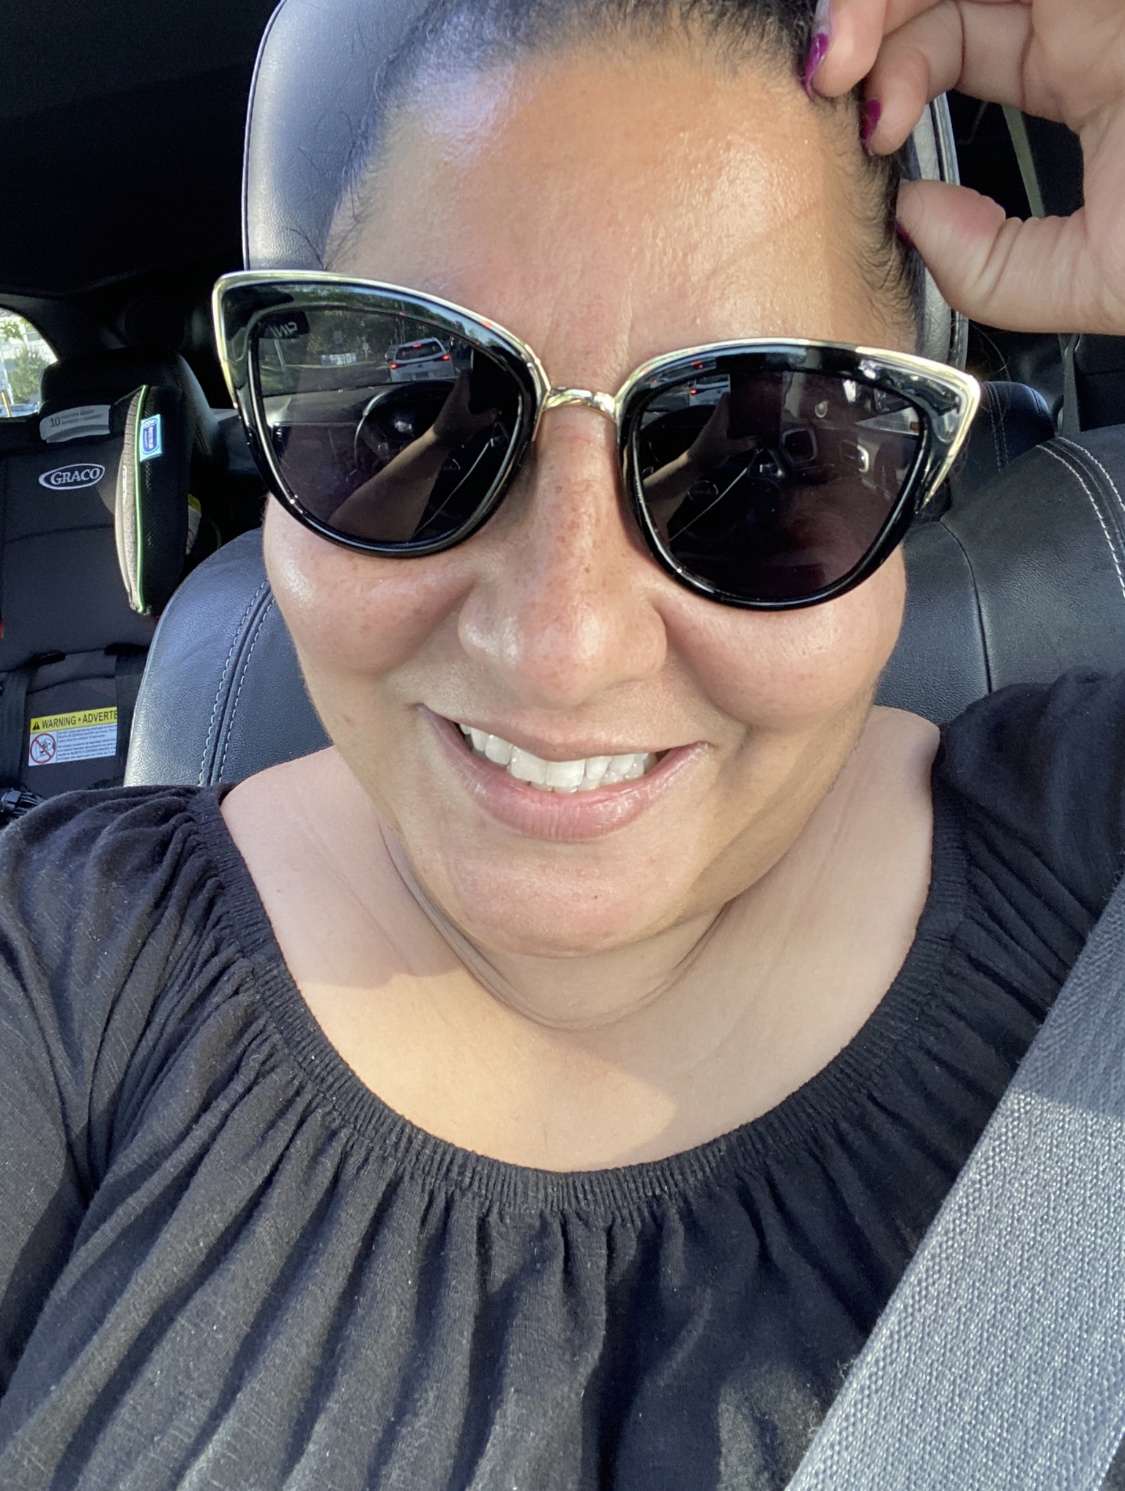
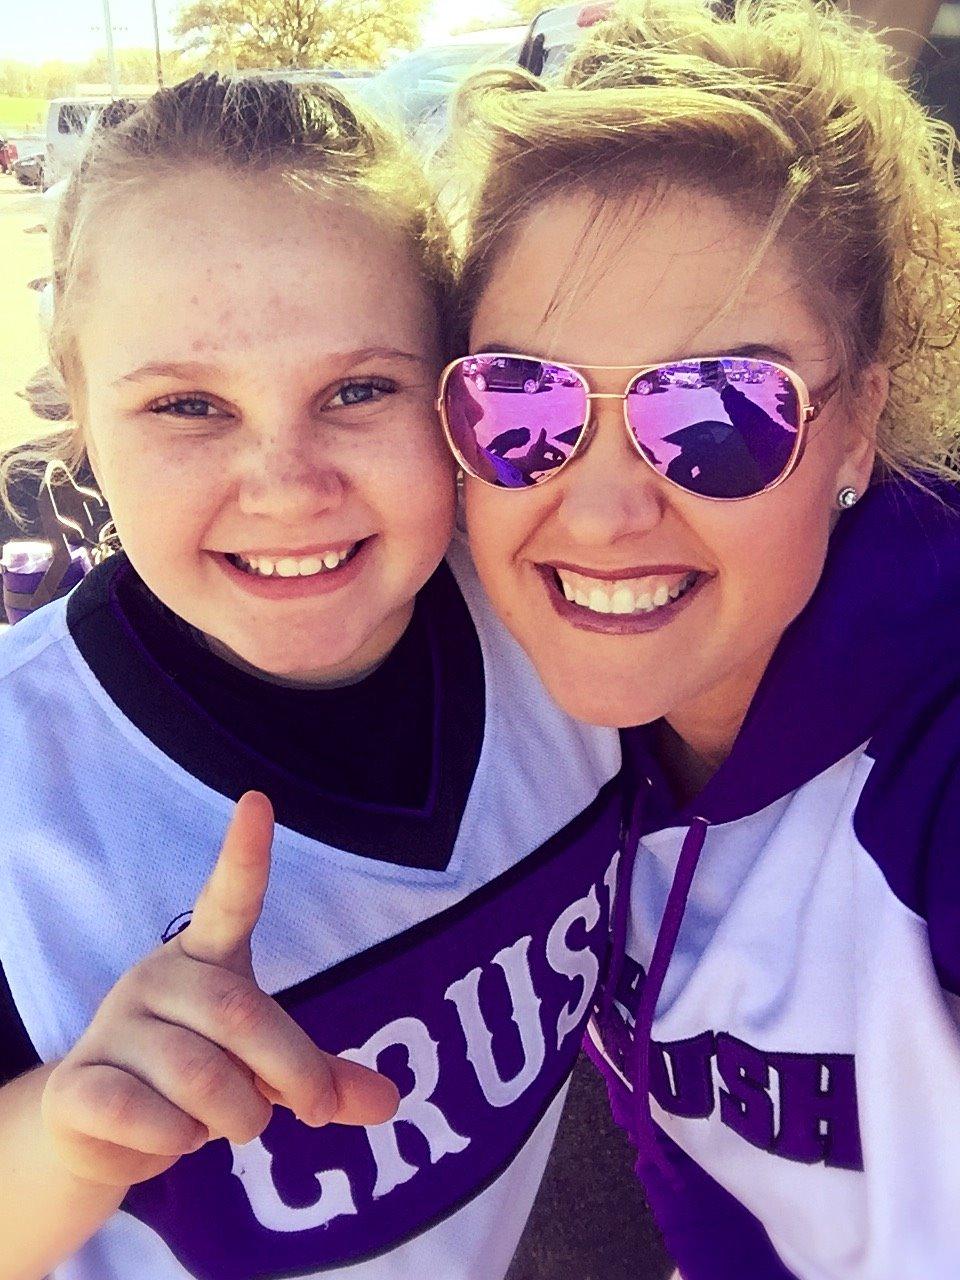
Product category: accessories_sunglasses
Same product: no